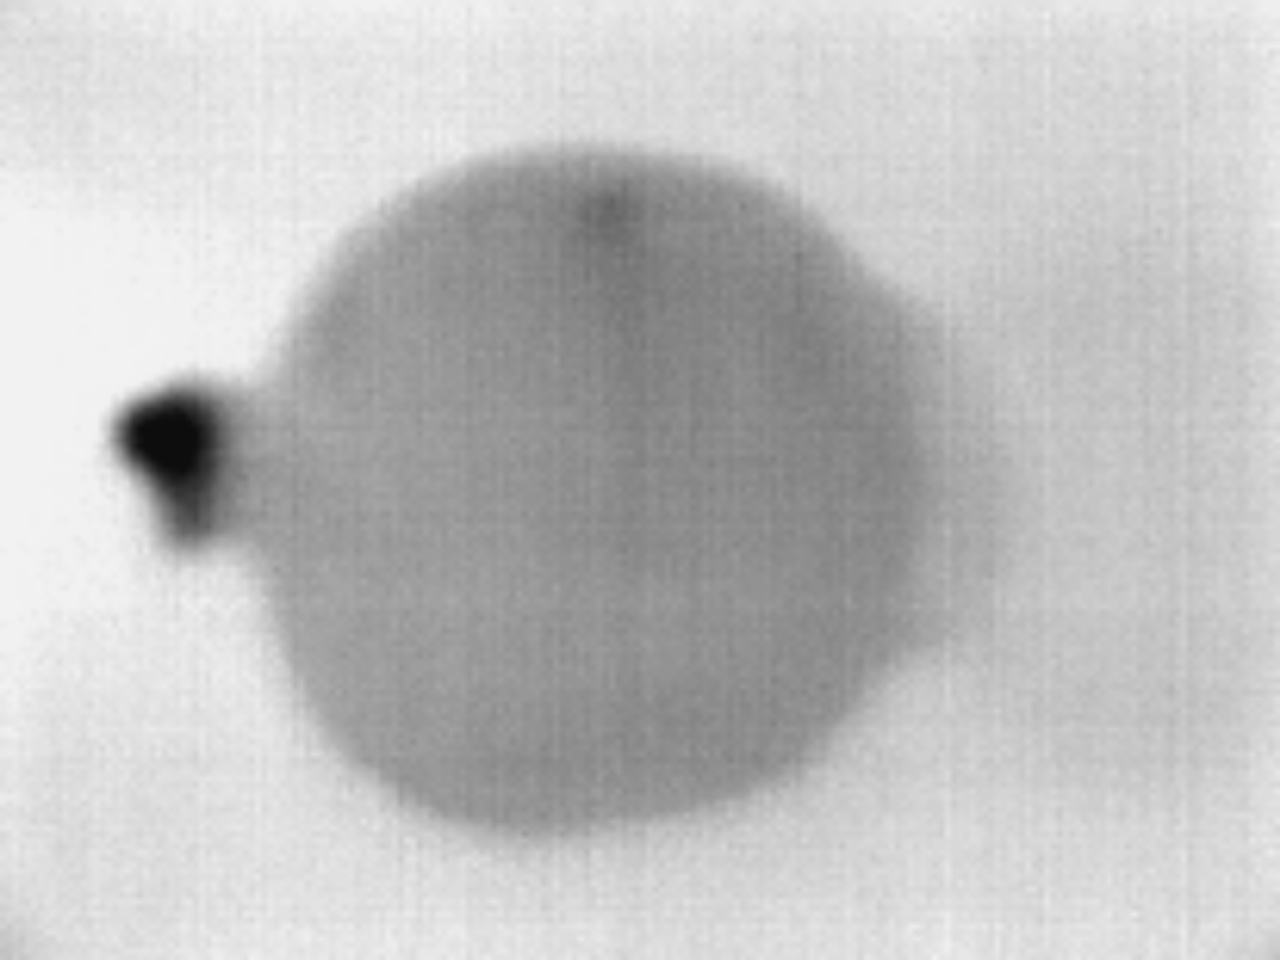
Label: Minor Defect